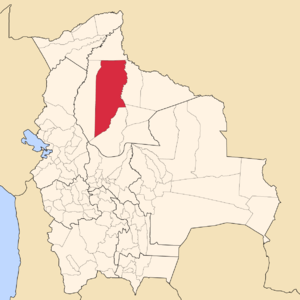
La province de Yacuma est une des 8 provinces du département de Beni, en Bolivie. Son chef-lieu est la ville de Santa Ana del Yacuma.